Deborah Egunyomi

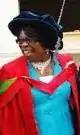
Prof. Deborah Adetunbi Egunyomi, Department of Adult Education, University of Ibadan, Ibadan, Nigeria

Deborah Adetunbi Egunyomi (born 10 December 1953) is a professor of Continuing and Non-Formal Education at the University of Ibadan, Ibadan, Nigeria, where she previously served as the Head of the Adult Education Department. She was a member of the Visitation Panel set up by Ekiti state government to reposition the College of Health Science and Technology, Ijero-Ekiti.